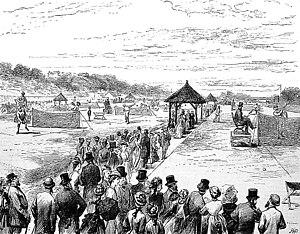
Le Tournoi de Wimbledon 1877 ou Lawn-tennis championship est un tournoi de tennis masculin. Il s'est tenu au All England Club sur Gazon. Il s'agit du premier tournoi de tennis sur gazon de l'histoire, et qui sera plus tard reconnu comme le 1ᵉʳ tournoi du Grand Chelem. En juin 1877, le club décide d'organiser une compétition officielle afin de pouvoir financer les réparations d'un rouleau agricole nécessaire à l'entretien des courts.